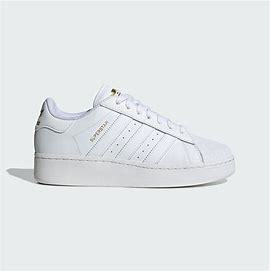
Brand: Adidas
Model: Superstar XLG